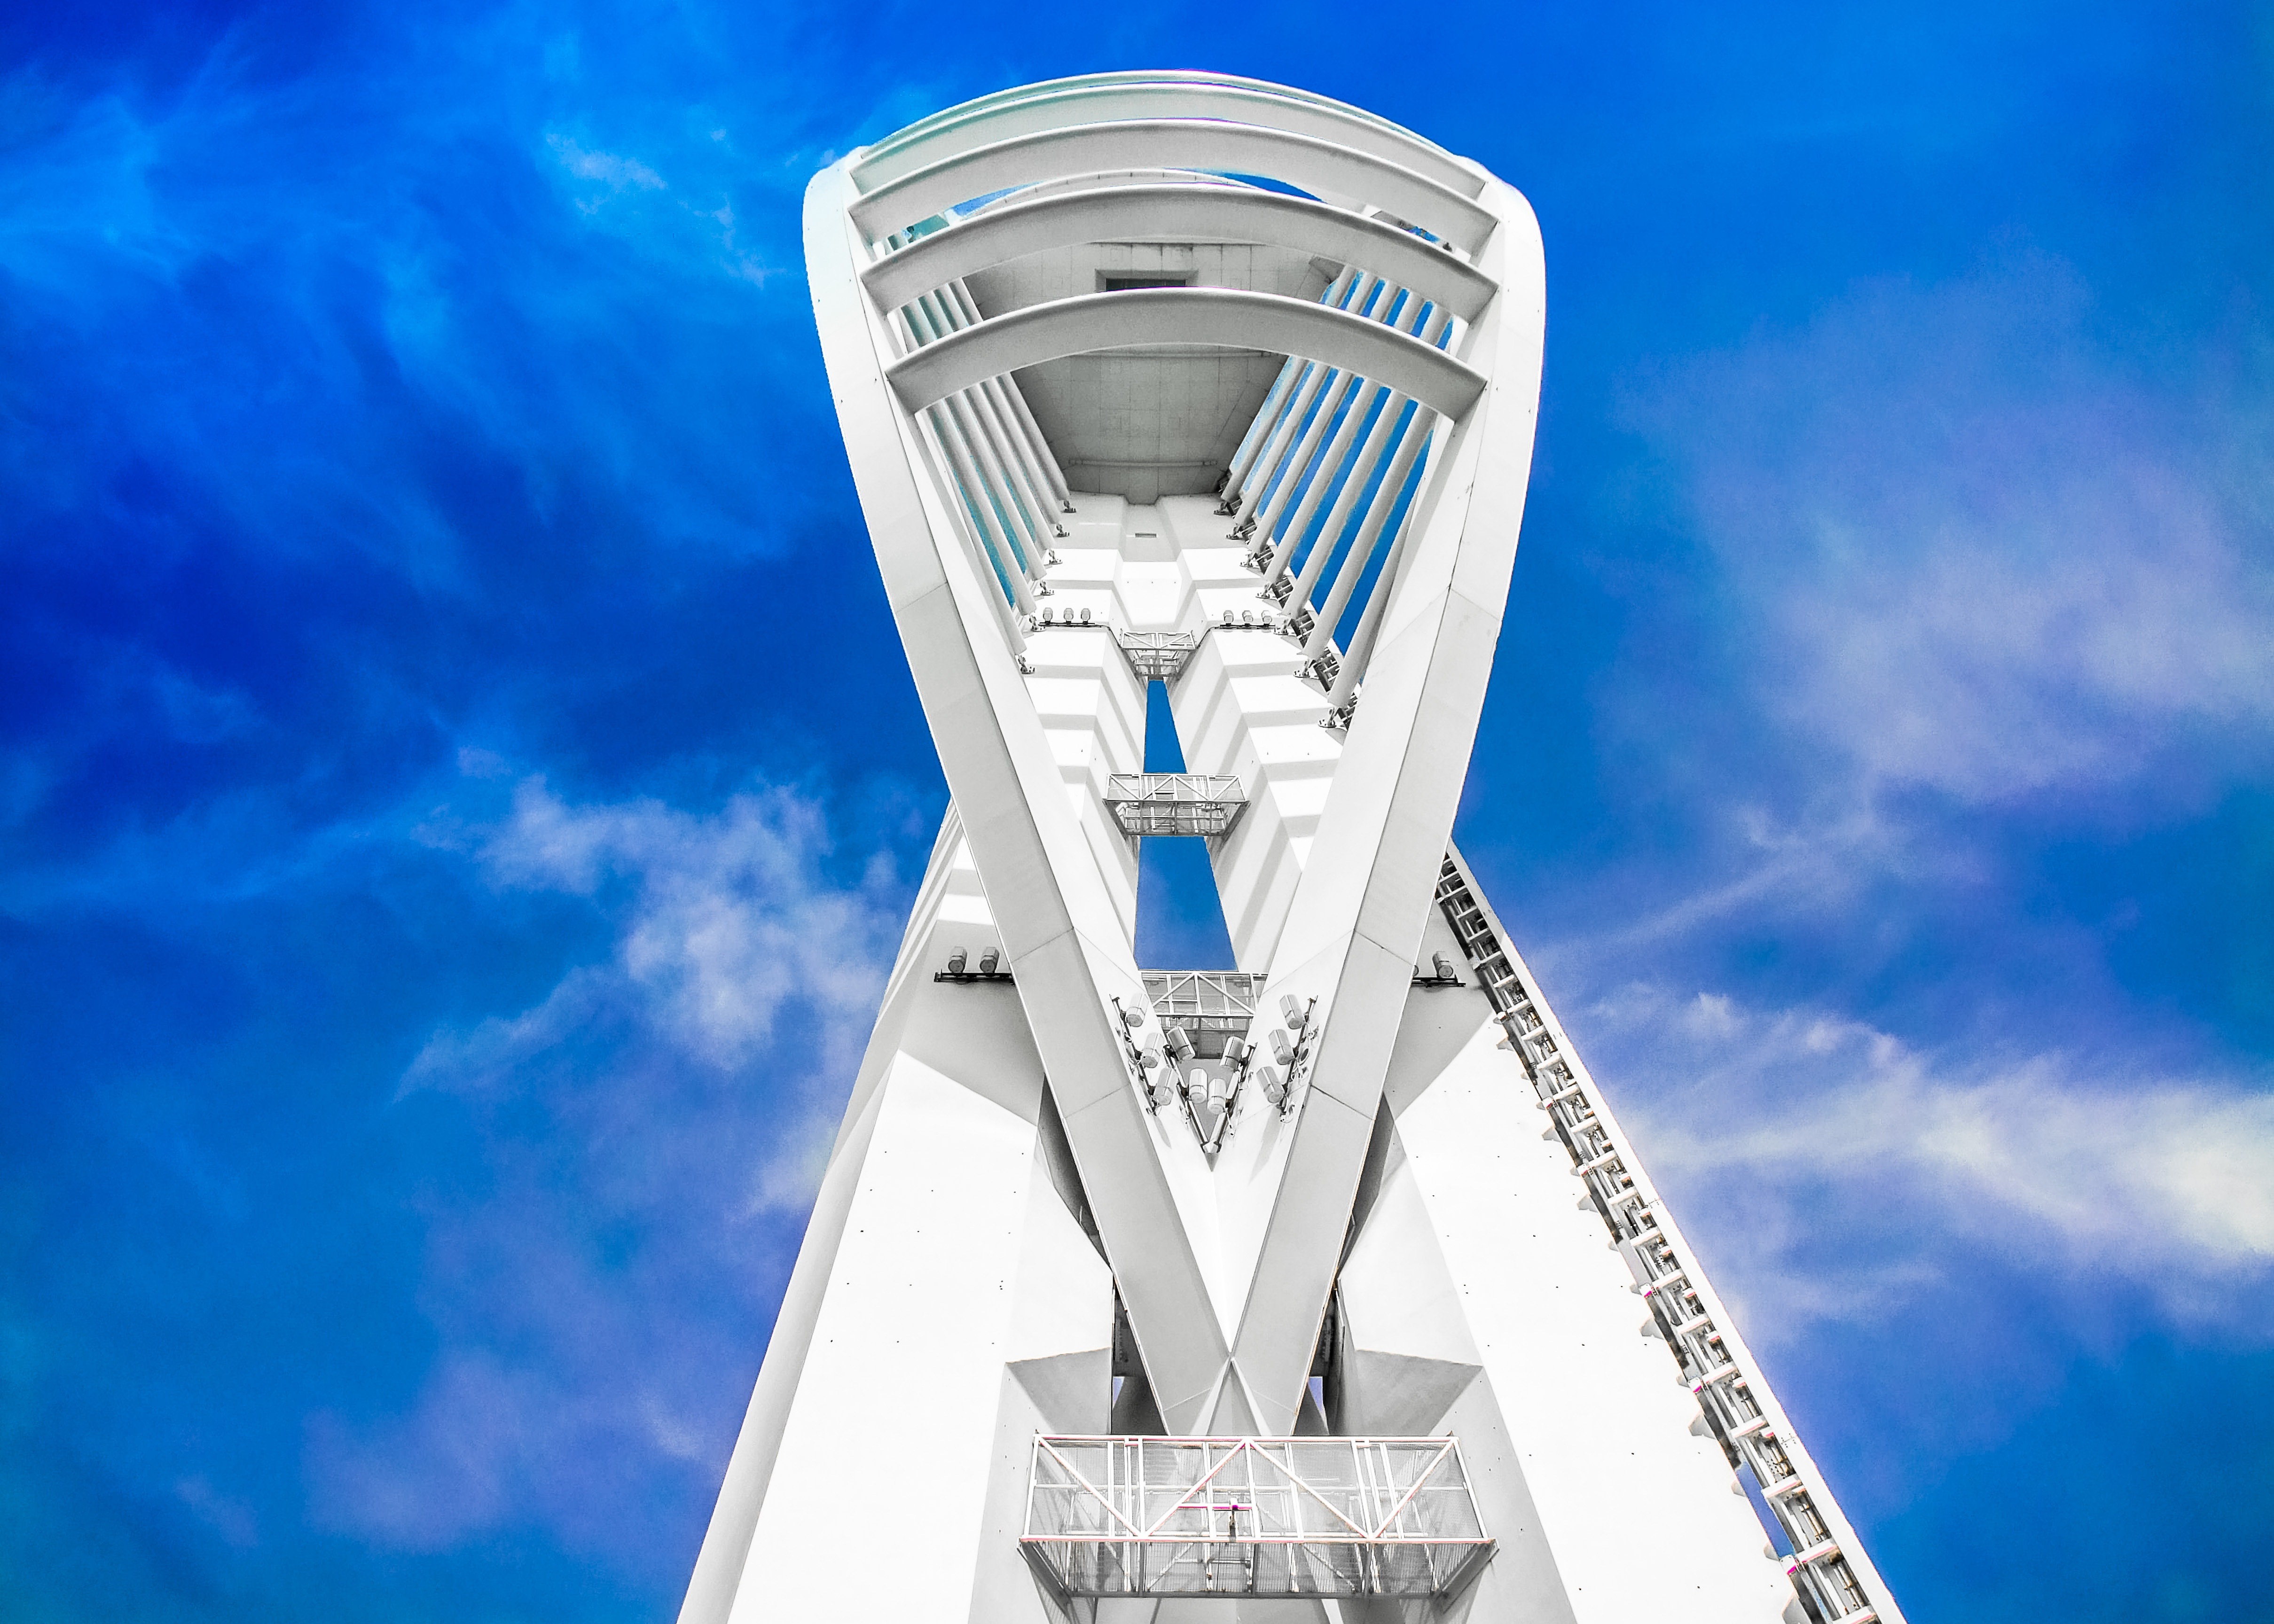
structure, building, skyscraper, tower, landmark, energy, portsmouth, spinakker tower